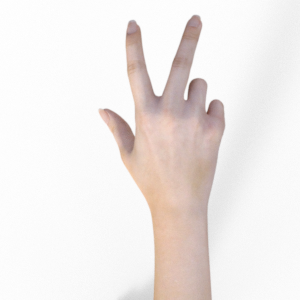
Label: scissors